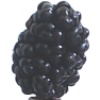
Label: Mulberry 1